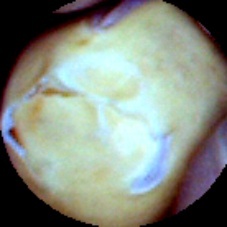
Label: Skin-damaged